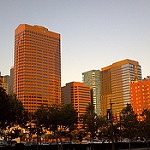
Label: buildings